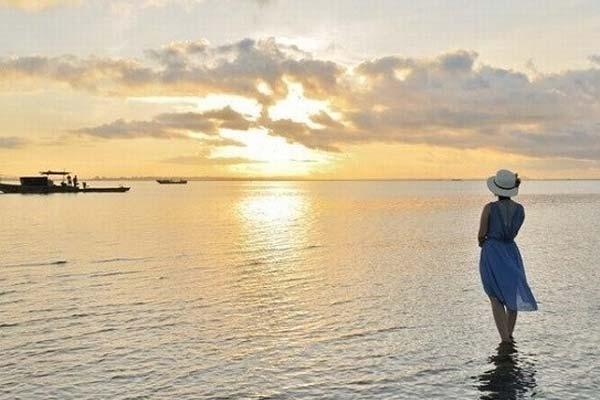
có một cô gái đang đứng ở trên mặt nước